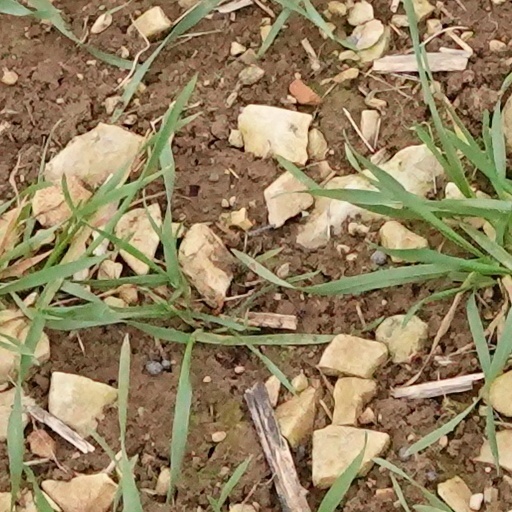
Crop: wheat